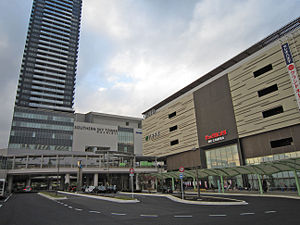
Stortokyo / Byer / Byer i Tokyos storbyområde / Vesttokyo
Hachiōji
Stortokyo er et storbyområde i Kantō-regionen, Japan, som består af det meste af præfekturerne Chiba, Kanagawa, Saitama og Tokyo-præfekturet. På japansk har området flere navne: Hovedstadsregionen, En Metropolis og andre.